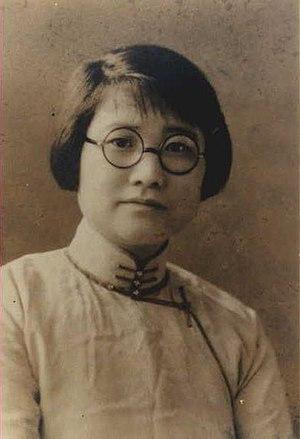
Su Xuelin, née à Zhejiang, le 24 février 1897, morte à Tainan, Taïwan, le 21 avril 1999, est une femme de lettres chinoise.